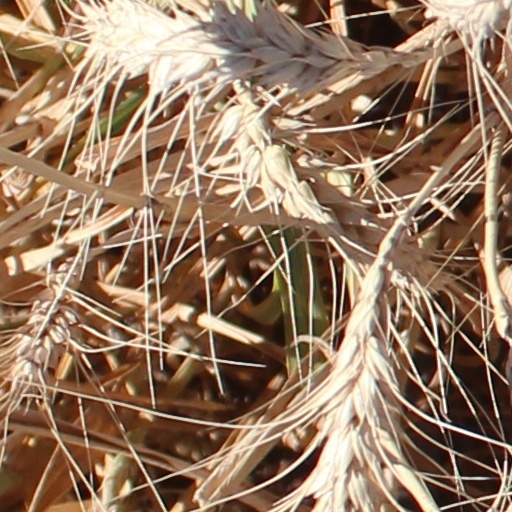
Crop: wheat